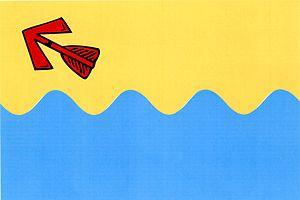
Boršov nad Vltavou est une commune du district de České Budějovice, dans la région de Bohême-du-Sud, en République tchèque. Sa population s'élevait à 1 947 habitants en 2020.